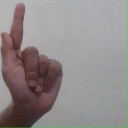
अक्षर: ळ